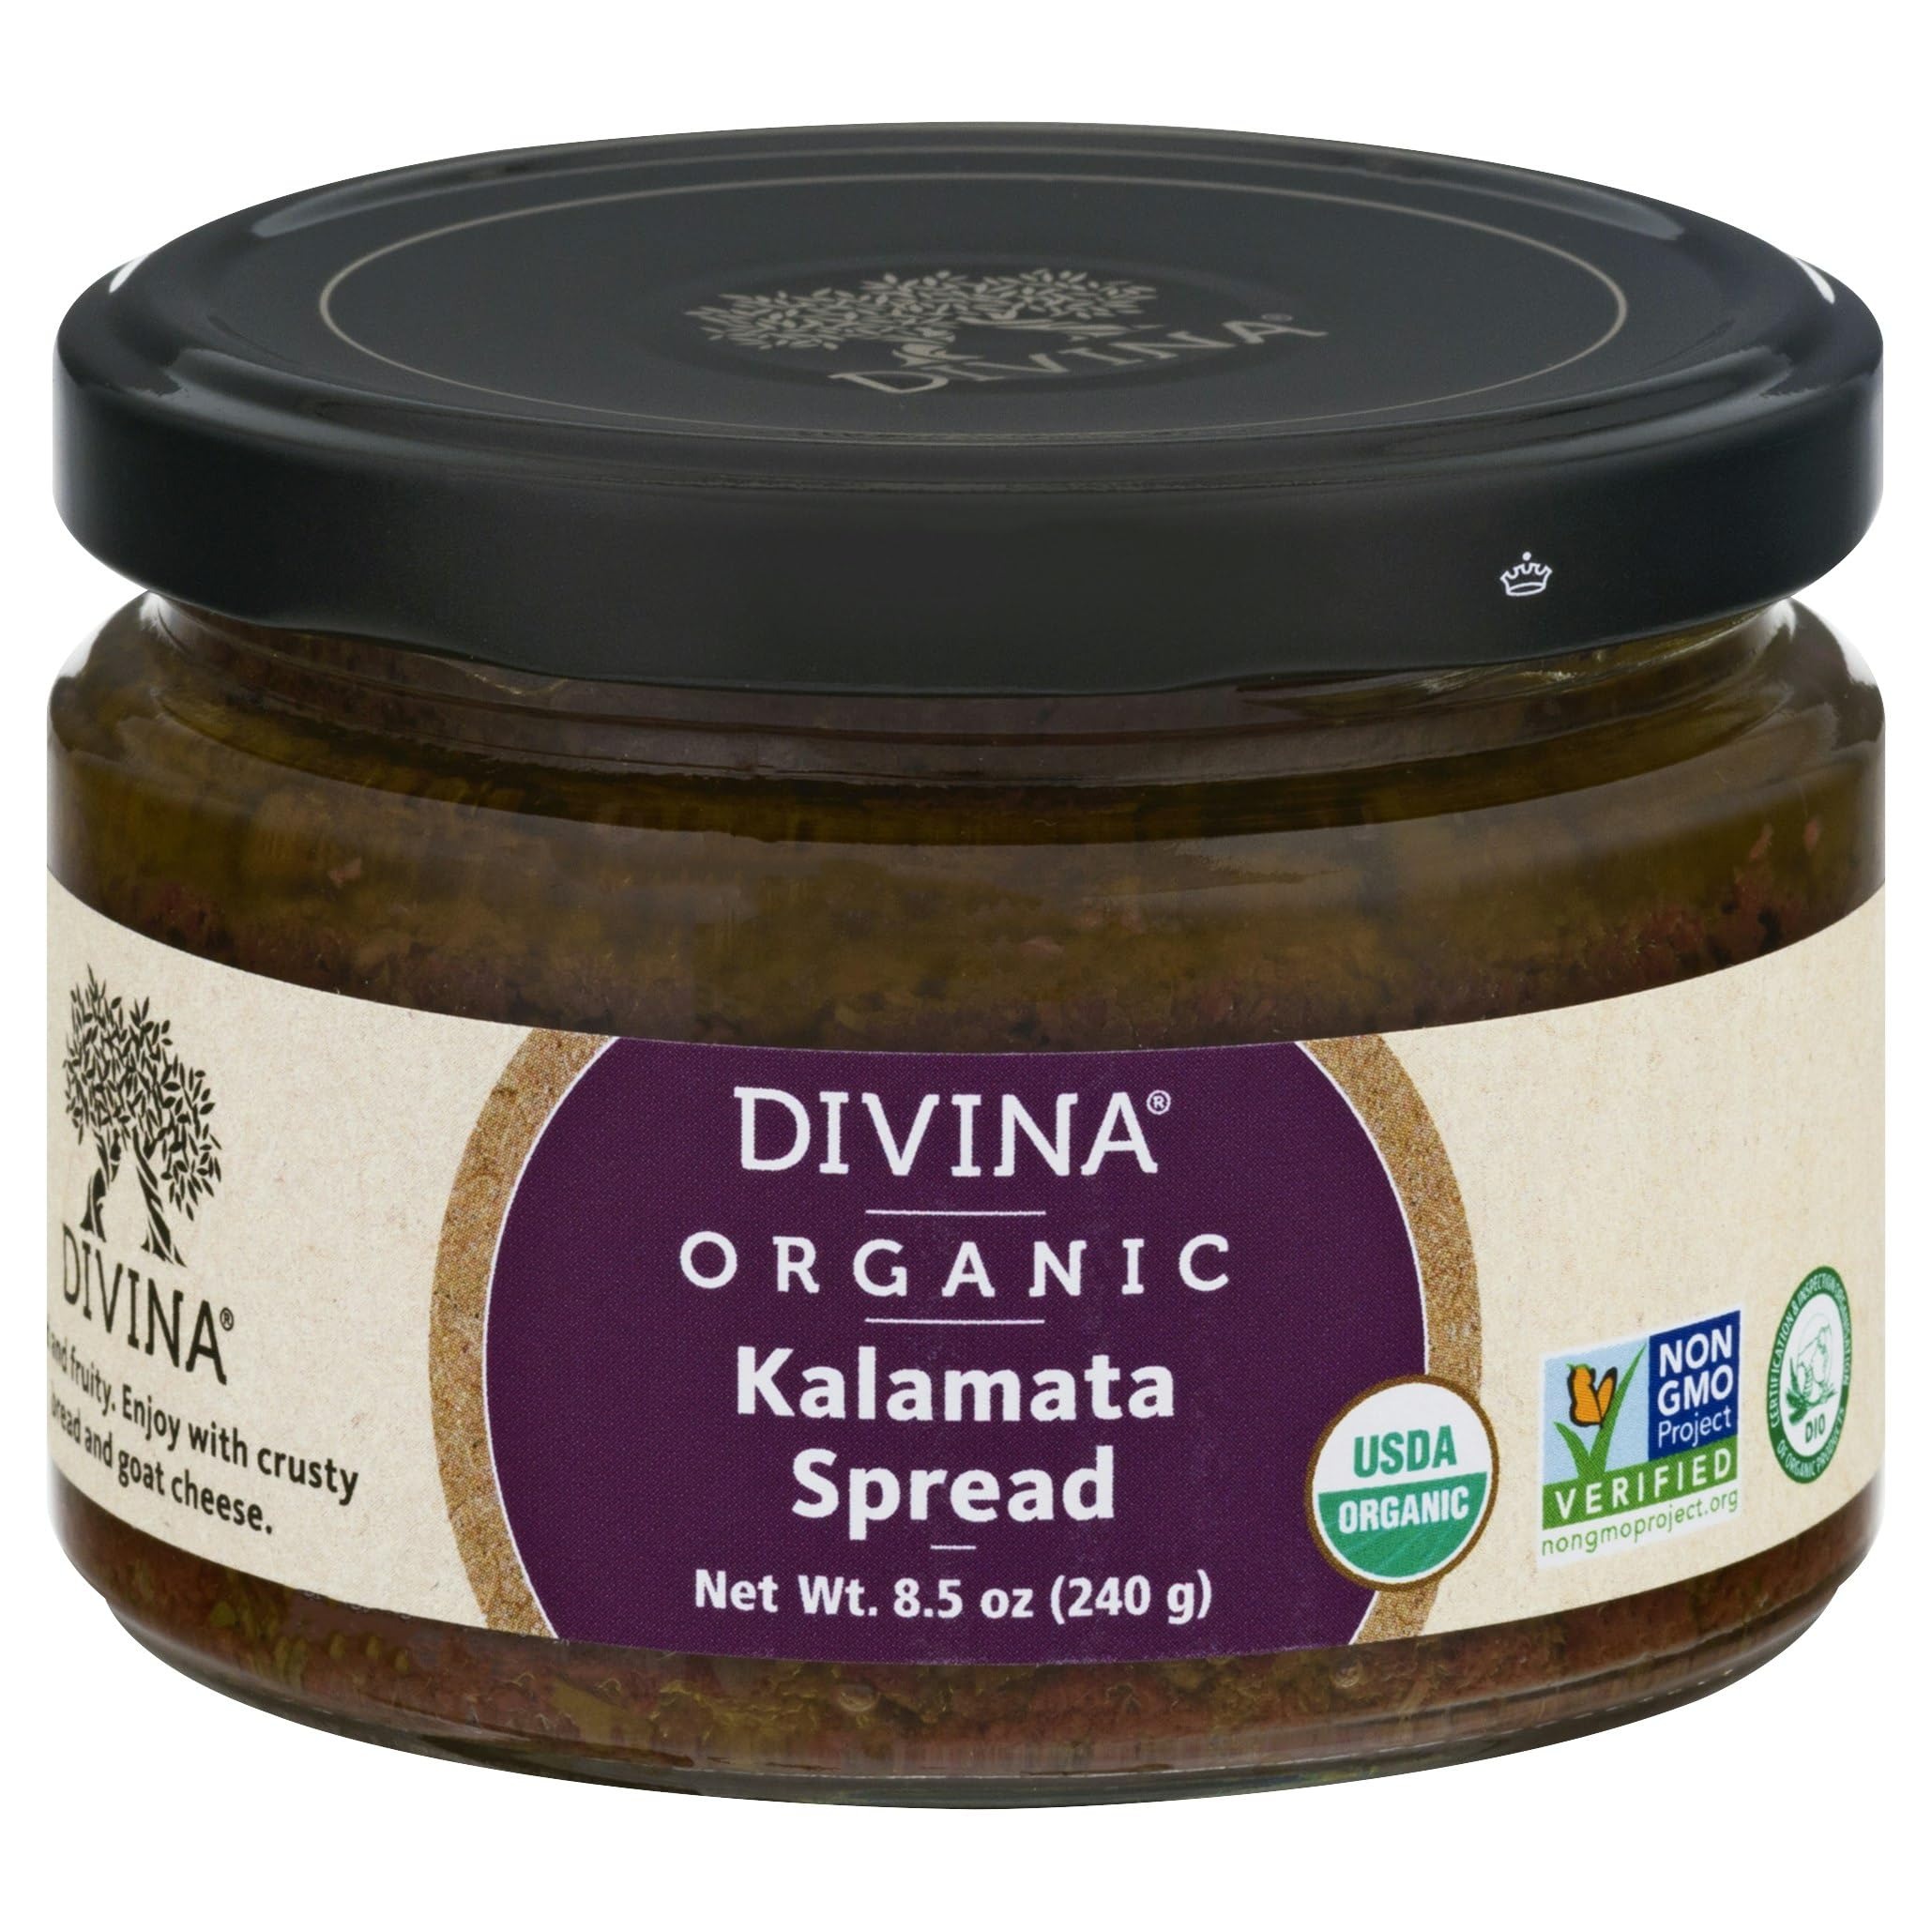
Item Name: Di.vina Kalamata Olive Spread Organic 8.5 oz (Pack of 6)
Bullet Point 1: Gourmet Spreadable Delight: Smooth texture enhances sandwiches and crackers.
Bullet Point 2: Organic Ingredients: Enjoy a healthy, eco-friendly option in every bite.
Bullet Point 3: Flavor Boost: Adds a deliciously unique twist to your culinary creations.
Product Description: Experience the rich, authentic taste of Mediterranean cuisine with this organic Kalamata olive spread. Made from premium quality olives, this spread offers a savory blend of tangy, robust flavors that can elevate any dish. Perfect for spreading on crusty bread, adding to antipasto platters, or incorporating into your favorite recipes, it brings a delightful burst of taste to your meals. Each 8.5 oz jar is packed with wholesome ingredients, ensuring a natural and healthy option for snacking or cooking. Plus, this pack of six ensures you always have a supply on hand for entertaining or everyday enjoyment. With its smooth texture and earthy undertones, this olive spread is not just delicious but also a fantastic source of healthy fats and antioxidants. Indulge in the versatility and depth of flavor that this Kalamata olive spread brings to your table, making it an essential pantry staple for anyone who loves to cook and entertain.
Value: 8.5
Unit: Ounce

Price: 54.97